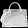
Label: Bag